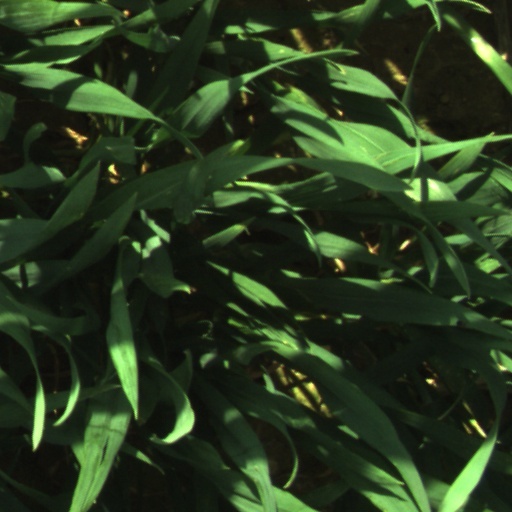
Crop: wheat